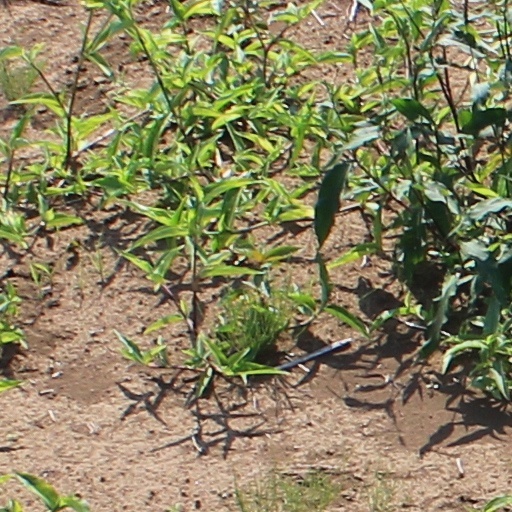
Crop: wheat